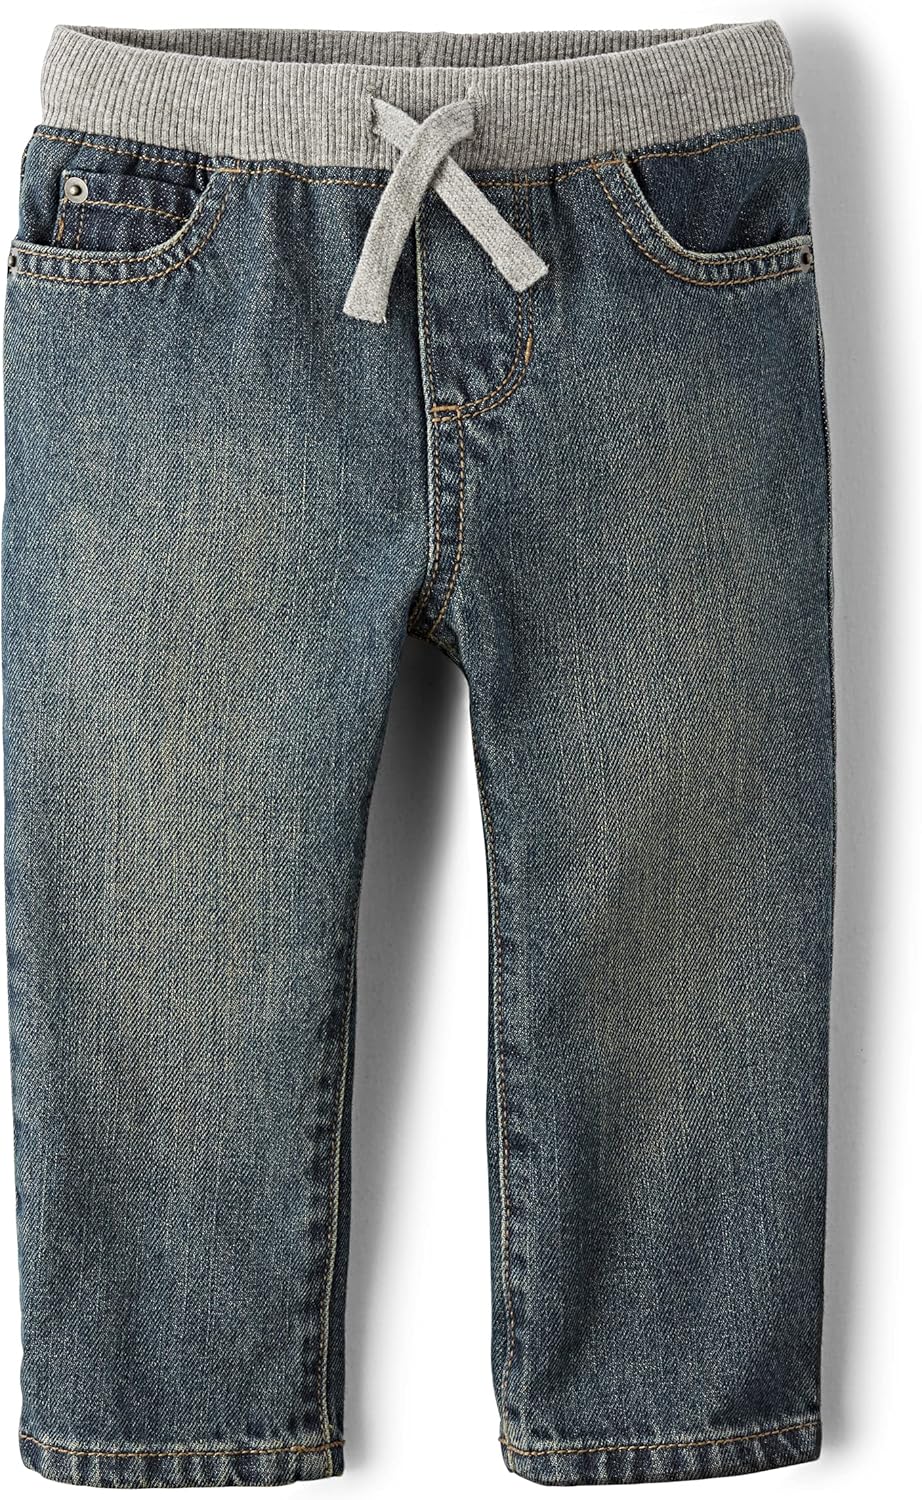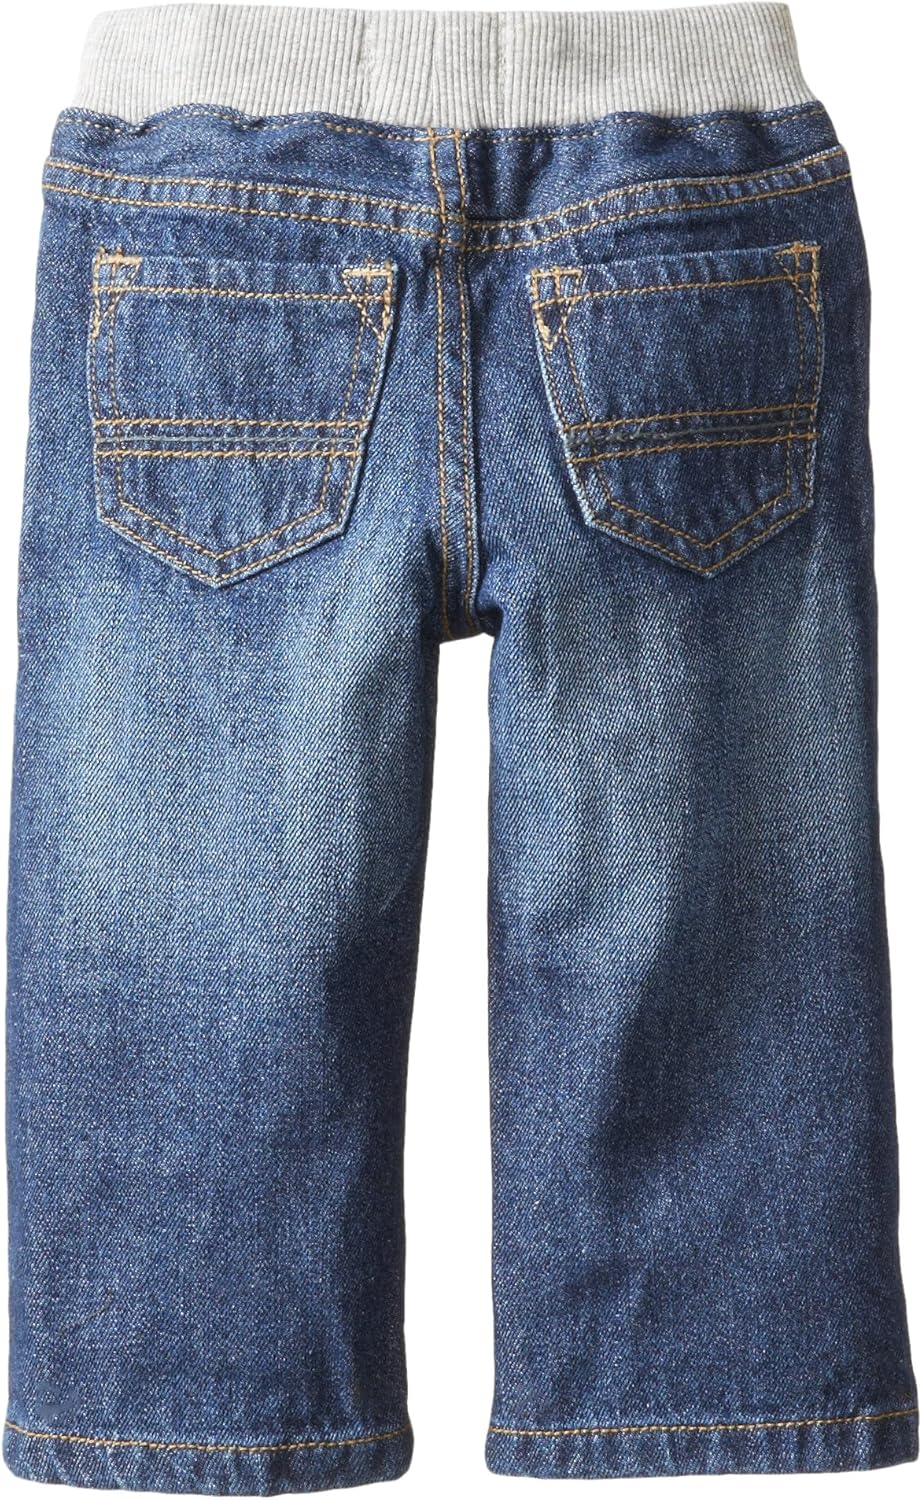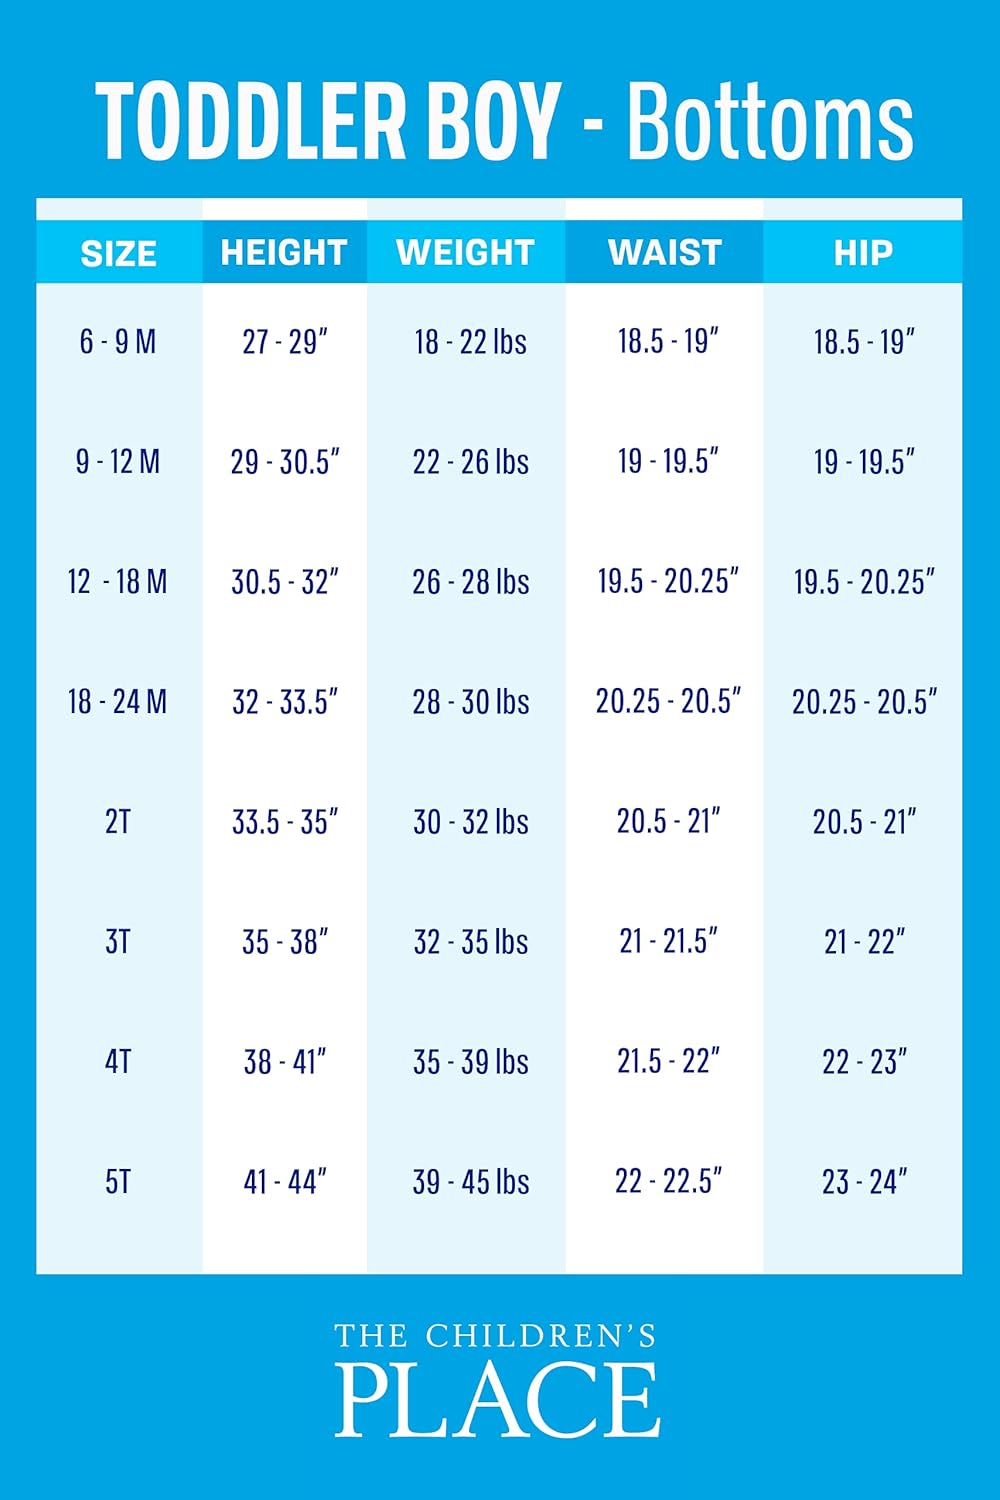
The Children's Place Boys Baby and Toddler Pull on Straight Jeans
Category: AMAZON FASHION
100% Cotton,Bangladesh,Machine Wash,They'll love this style - you'll Love This Place,Our PLACE is always in style,Value-prices clothes and apparel that are fun and easy to put together
Features: 100% Cotton | Imported | Pull On closure | Machine Wash | They’ll love this style ,you’ll Love This Place | Our PLACE is always in style | Value prices clothes and apparel that are fun and easy to put together